Operation Storm

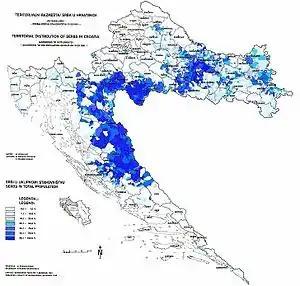
Serb-populated areas in Croatia according to the 1981 census

A crisis emerged in Yugoslavia with the weakening of the communist states in Eastern Europe towards the end of the Cold War. In Croatia, the regional branch of the League of Communists of Yugoslavia, the League of Communists of Croatia, had lost its ideological potency. The Republics of Slovenia and Croatia advocated decentralization. SR Serbia, headed by Slobodan Milošević, adhered to centralism and single-party rule. After a series of street protests dubbed anti-bureaucratic revolutions by his supporters in 1988-89 succeeded in overthrowing the government of the Socialist Republic of Montenegro, as well as the governments of the Serbian autonomous provinces of Vojvodina and Kosovo, replacing their leaders with Milošević allies, Croatia and Slovenia turned against him.